Salomy Jane (1923 film)

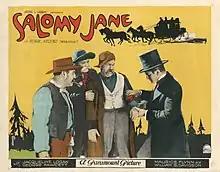
Theatrical release poster

Salomy Jane is a lost 1923 American silent Western film directed by George Melford, and written by Paul Armstrong, Bret Harte, and Waldemar Young. The film stars Jacqueline Logan, George Fawcett, Maurice "Lefty" Flynn, William B. Davidson, Charles Stanton Ogle, Billy Quirk, and G. Raymond Nye. The film was released on August 26, 1923, by Paramount Pictures. It is a remake of the 1914 film of the same name.